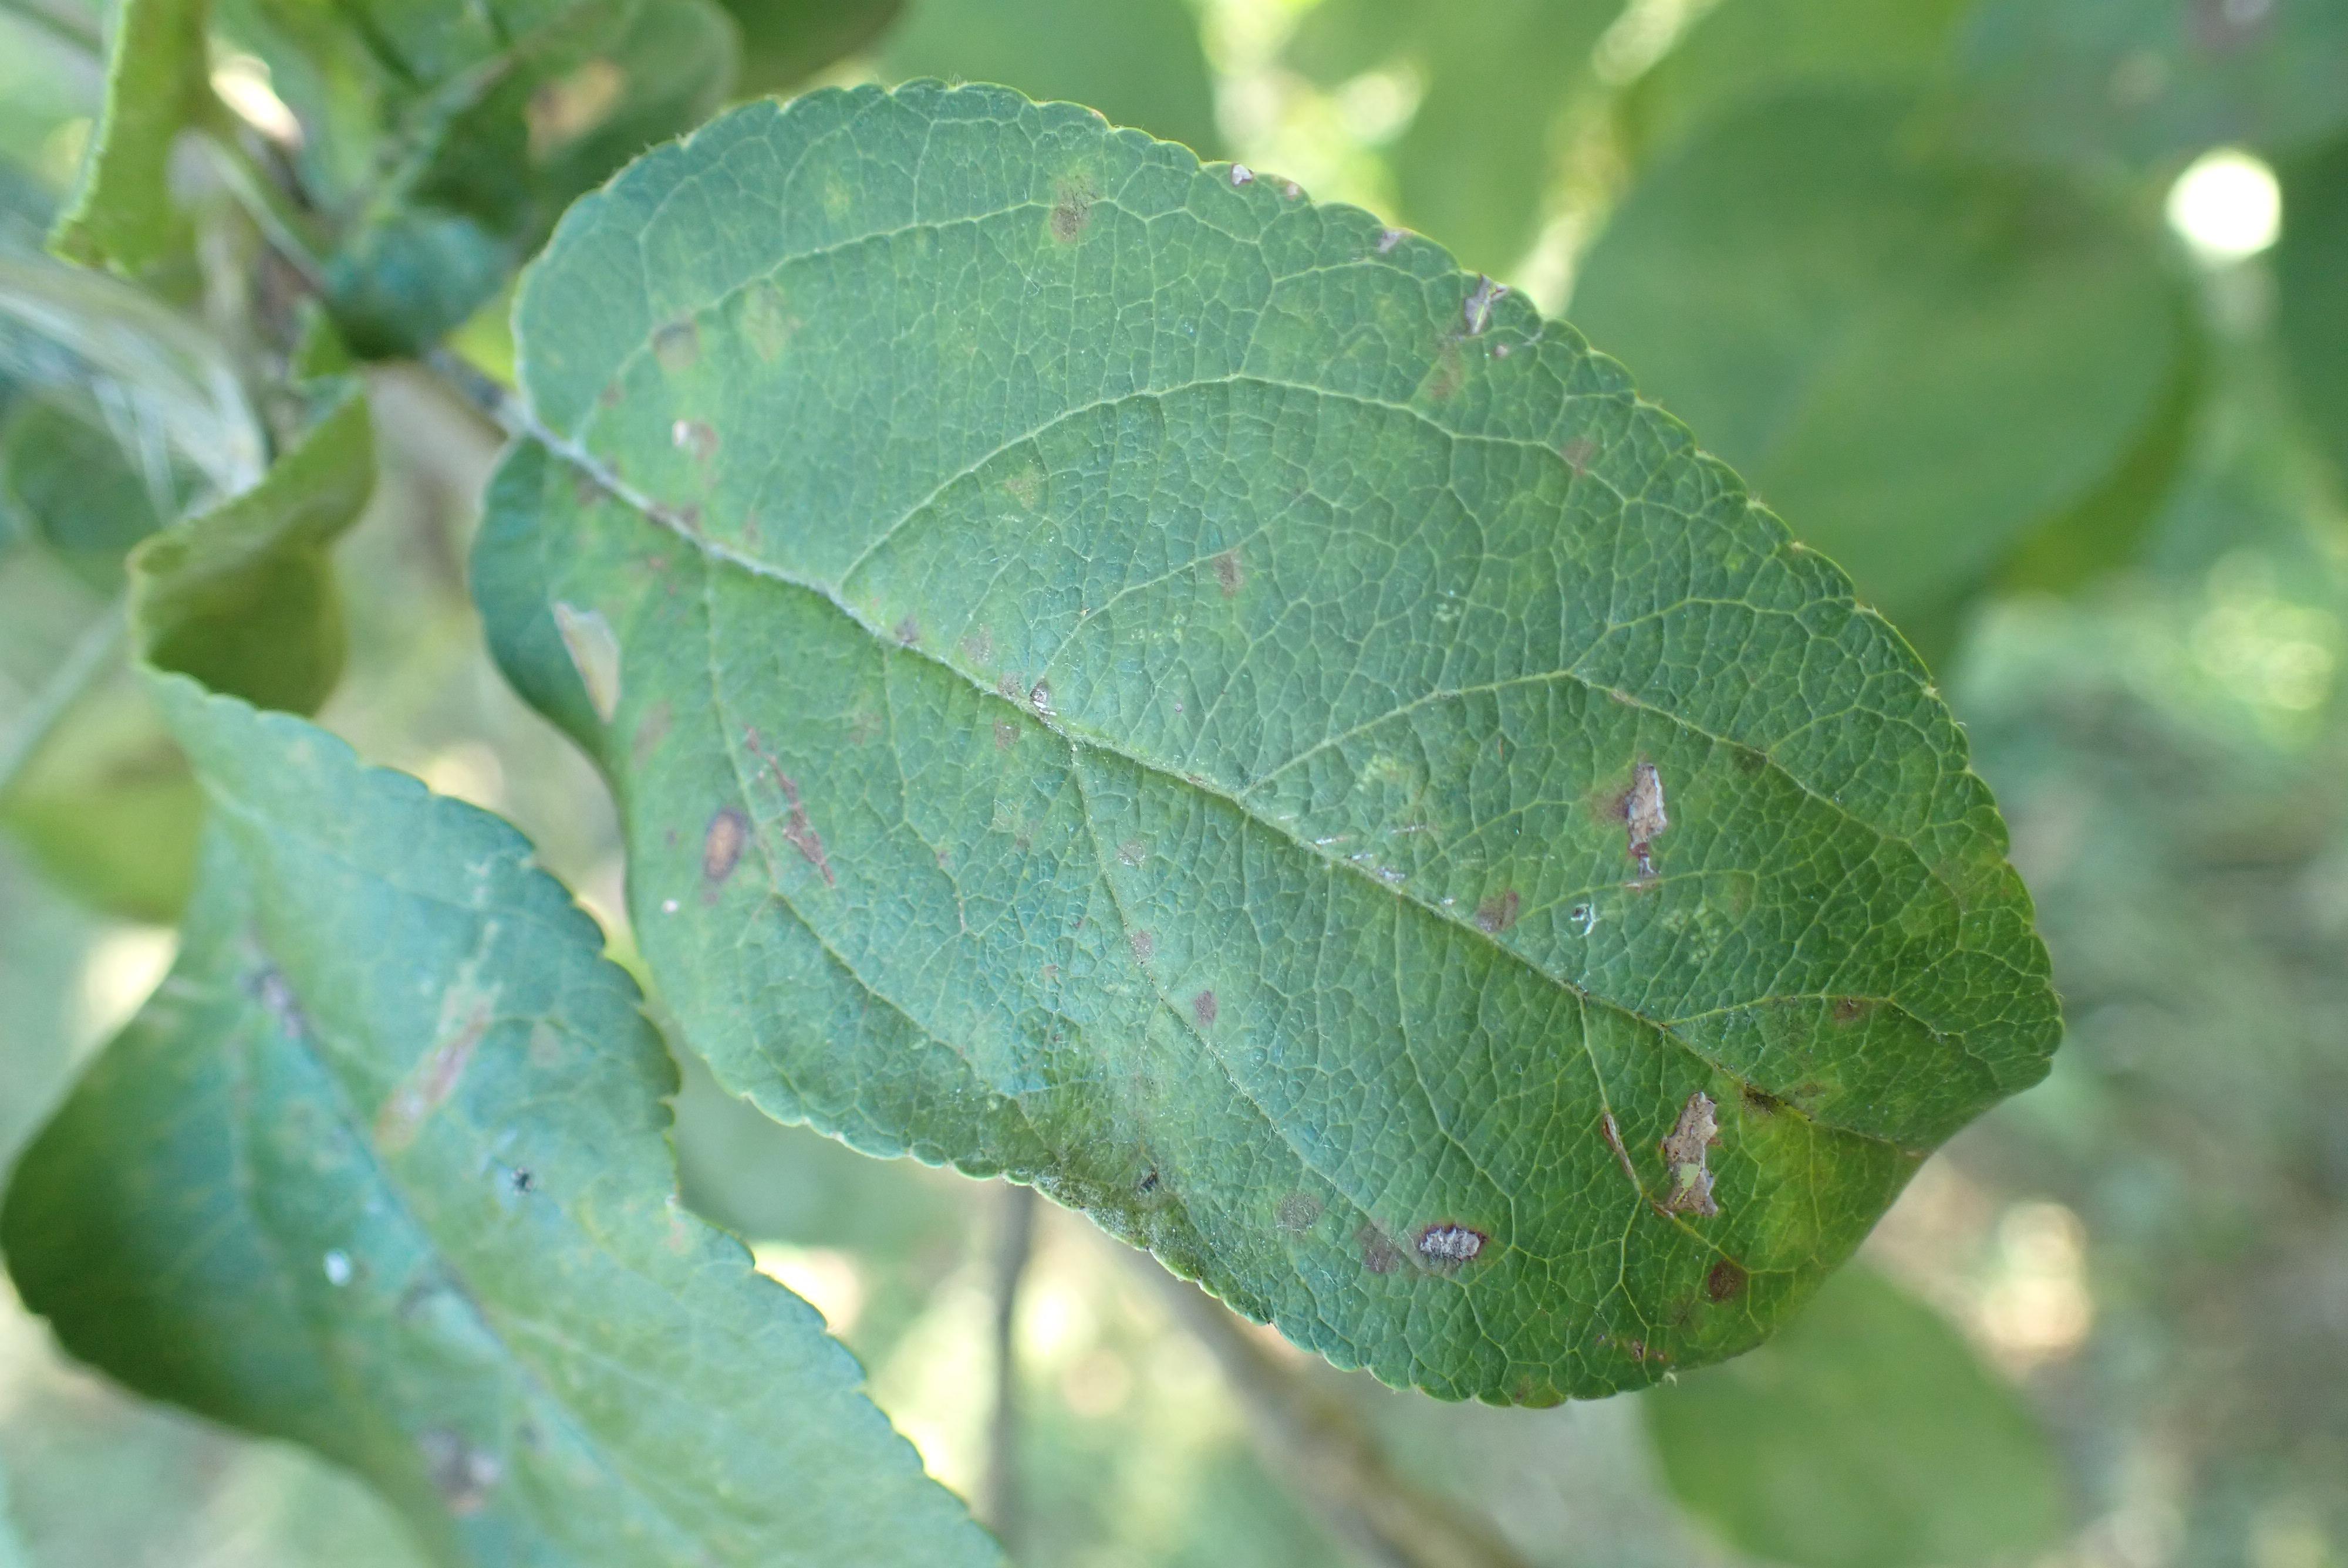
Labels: scab, frog_eye_leaf_spot